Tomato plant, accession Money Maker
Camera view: tilt-top (135 deg); turntable rotation: 240 degrees
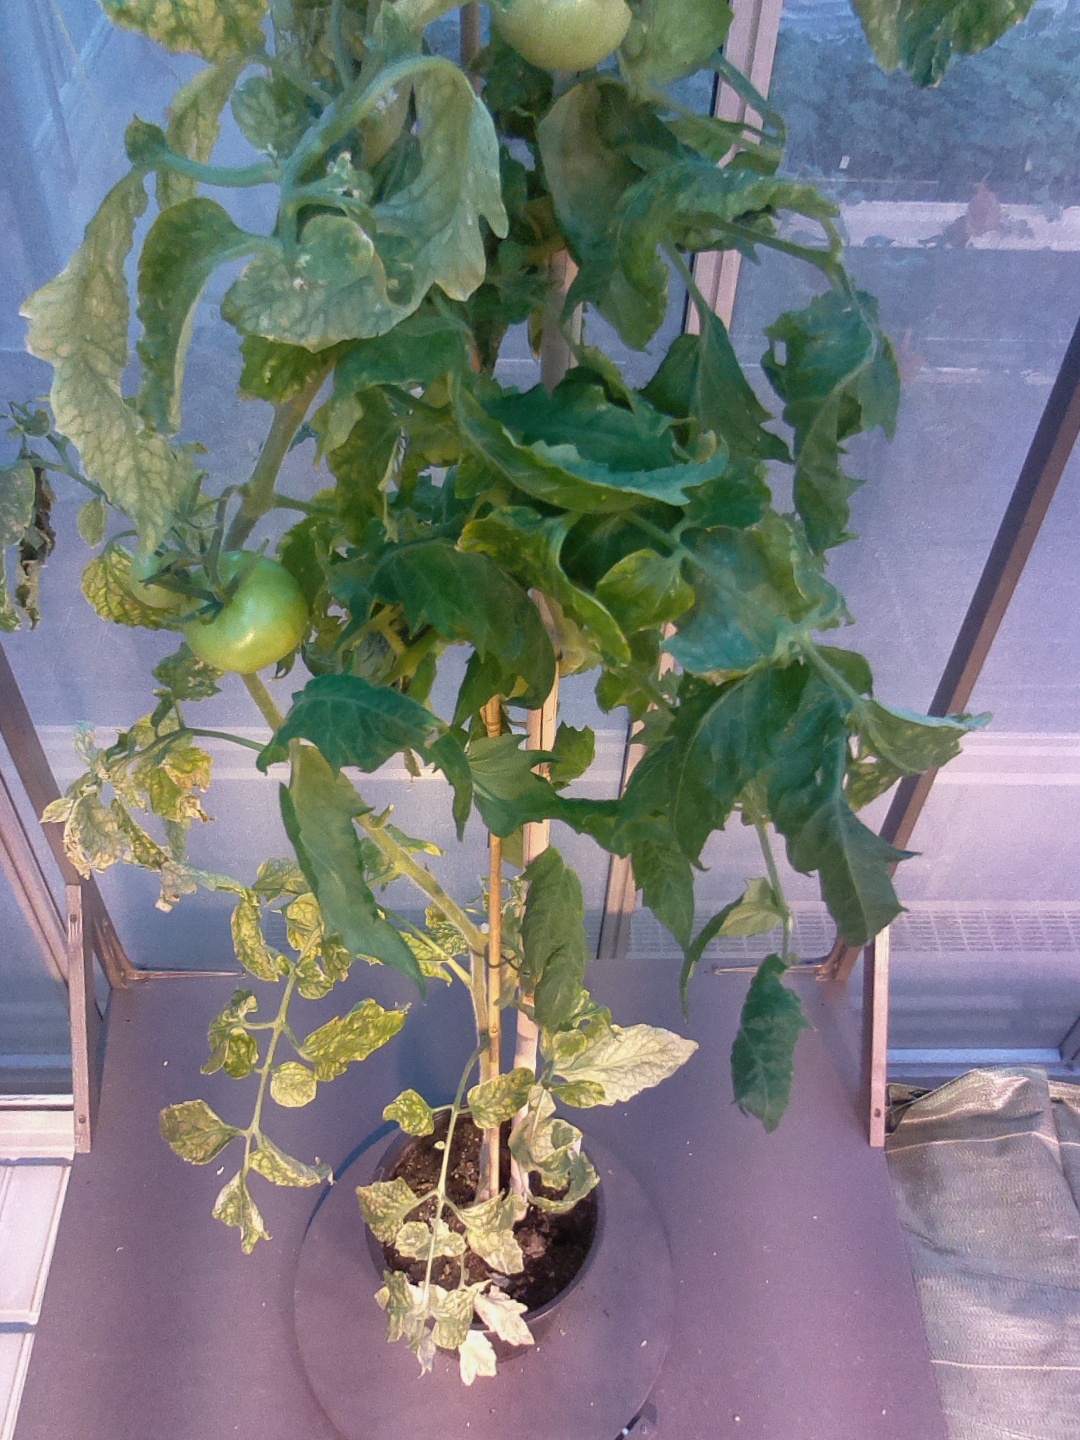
BBCH growth stage 79: 90% -100% of final fruit size